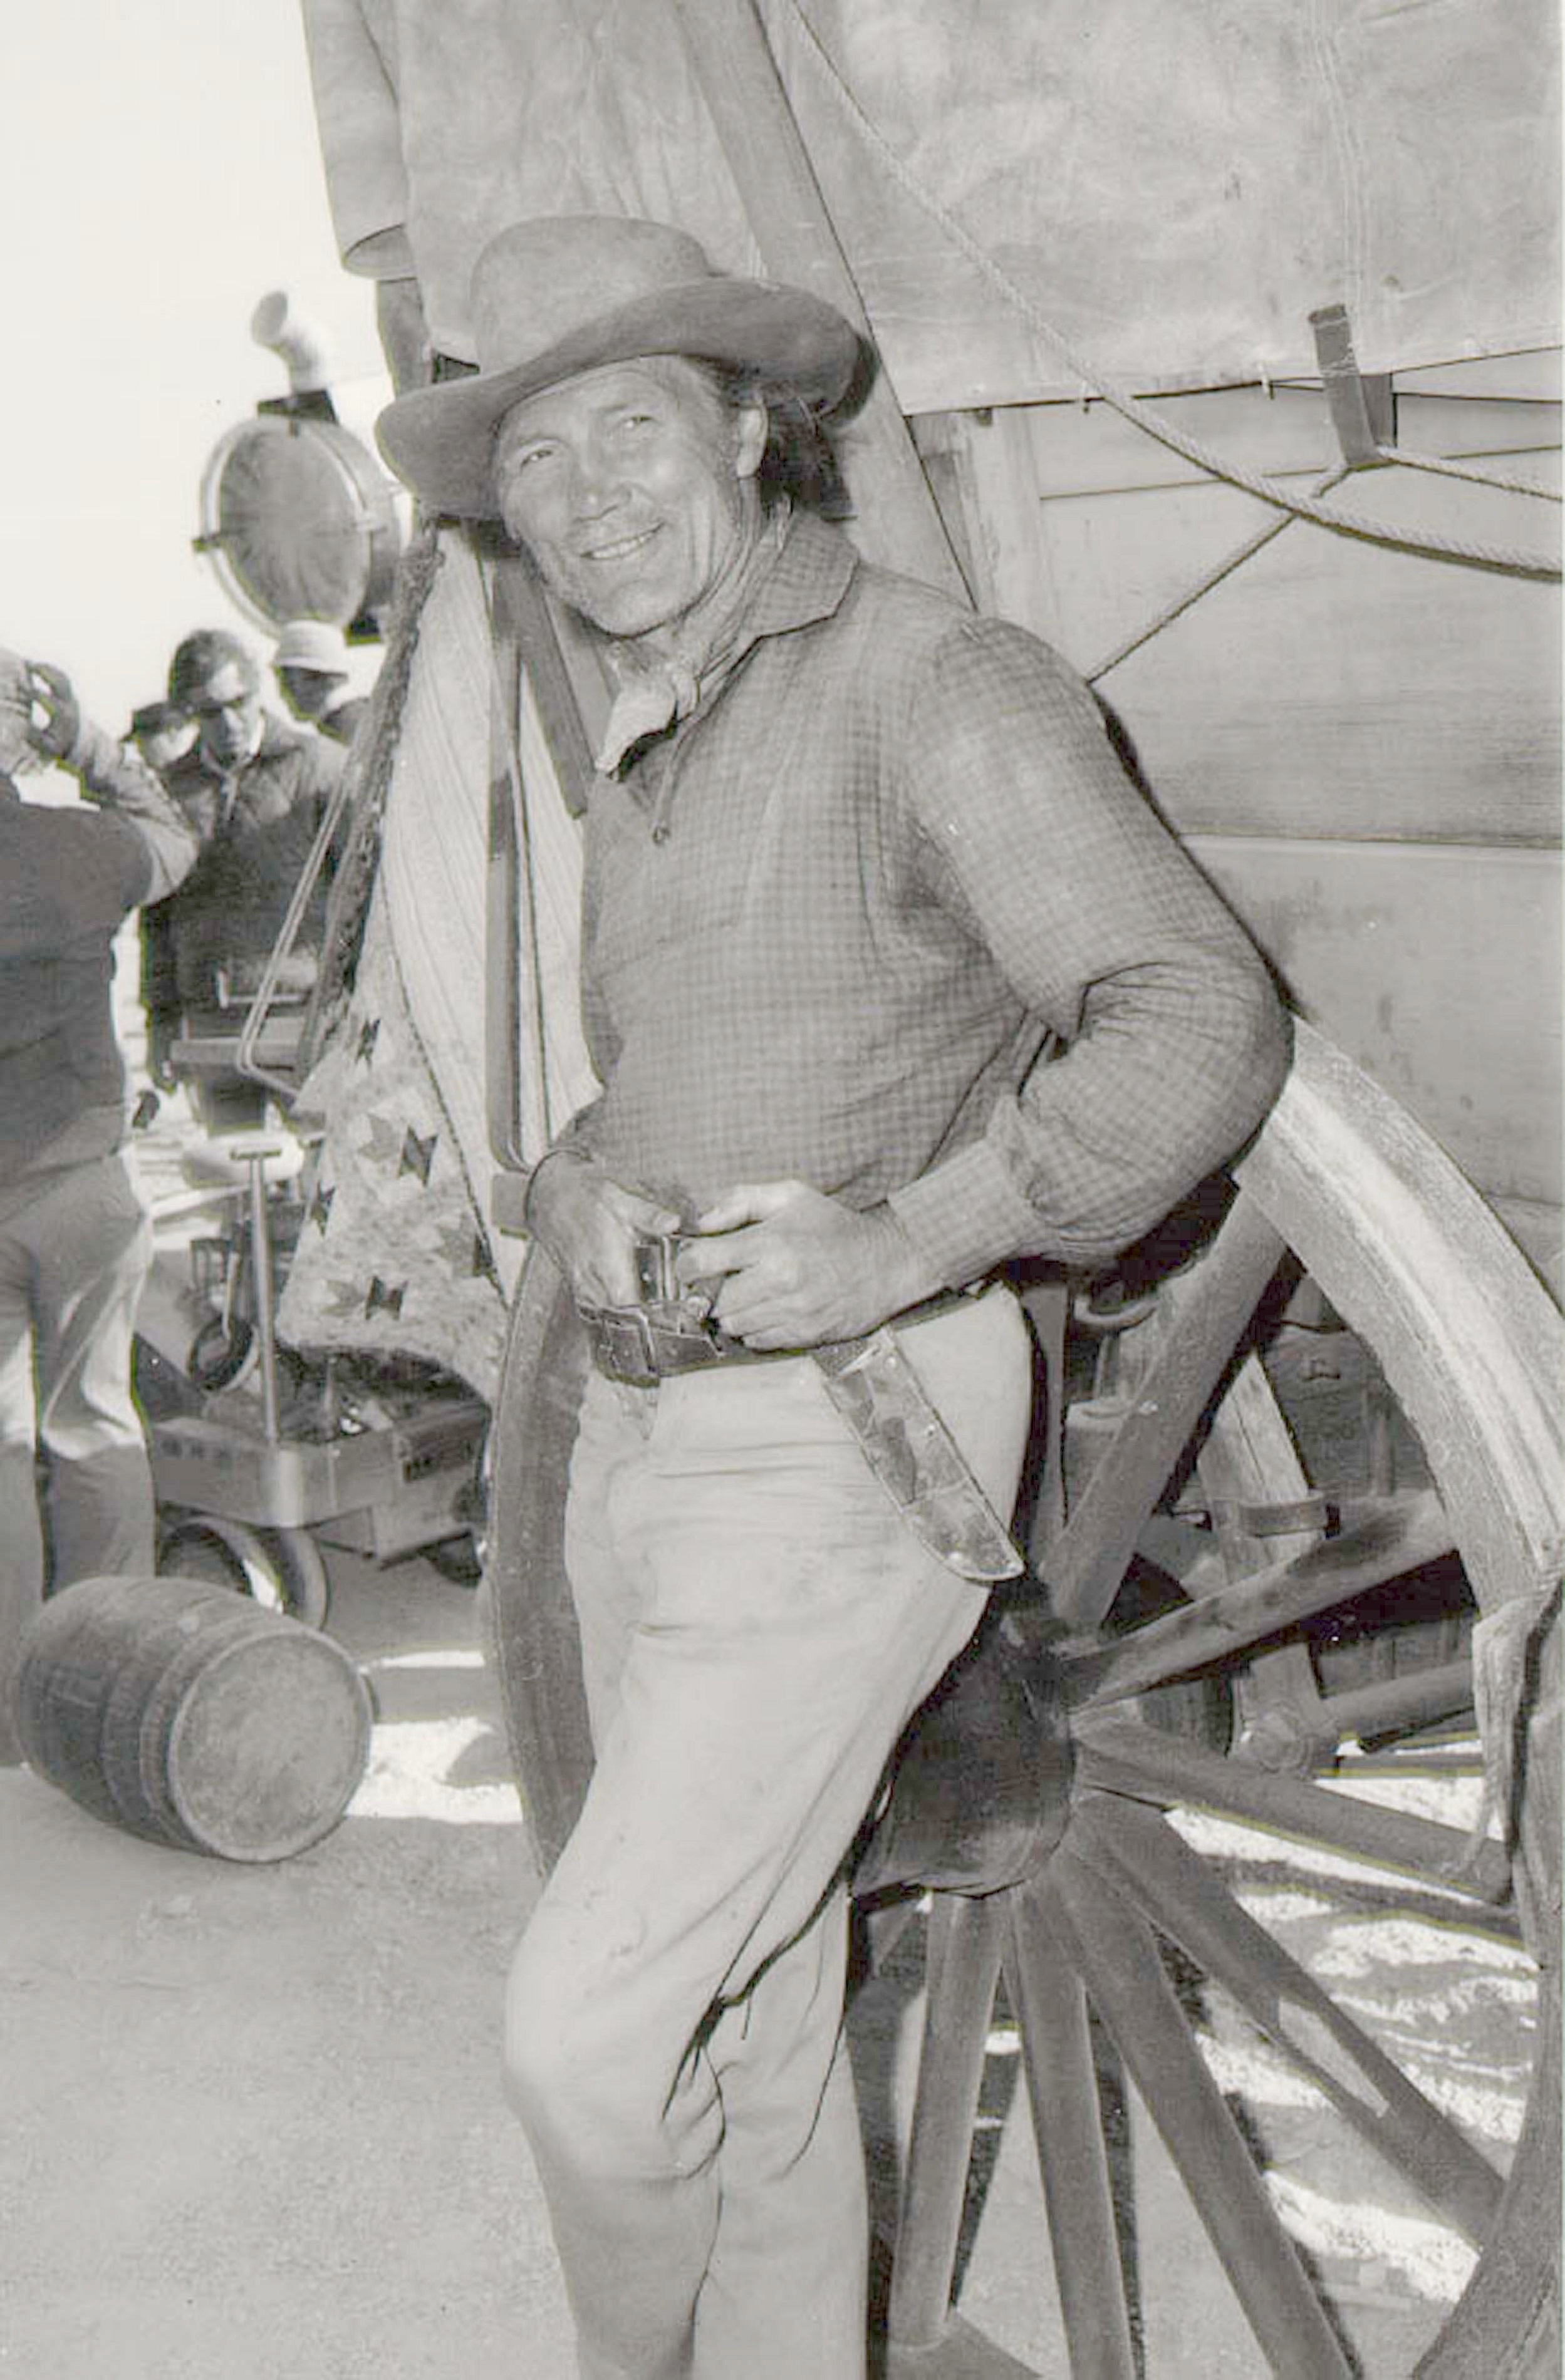
person, retro, film, monument, hollywood, statue, vehicle, television, tv, monochrome, modern, sculpture, art, sketch, drawing, cinema, movie, awards, entertainment, actor, curly, human positions, motion pictures, jack palance, city slickers